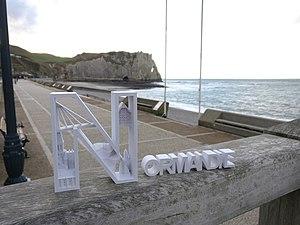
Oeuvre Normandie par Letter IN en impression 3D.
Letter IN est la marque d'une société de création artistique spécialisée dans l'impression 3D. La société est dénommée L & DS Associés.